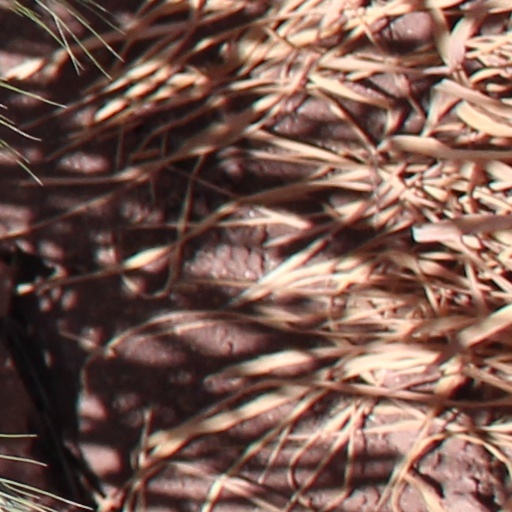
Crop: wheat